Deer Island (New Brunswick)

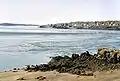

The origin of the name is attributed to a Passamaquoddy legend about the island being a deer chased by wolves represented by the Wolf Islands. The name "Deer Island" is found on the 1764 Mitchell's Fieldbook, and the Passamaquoddy name is presumed to be a translation of the English. The natives referred to the lower end of the island as ""Peelsquess"", "girl", for the shape of a rock in the water.